GoldenPalace.com

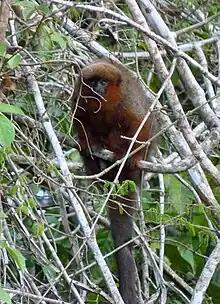
The "GoldenPalace.com monkey", which the website bought the naming rights to.

The casino has paid many boxers to wear temporary tattoos on their backs promoting the site. GoldenPalace.com has also been accused of far more disruptive ambush marketing stunts. The casino sponsored serial streaker Mark Roberts in several of his escapades, including his "performances" at the 2003 UEFA Cup final and Super Bowl XXXVIII in 2004; at both events, he wore a temporary GoldenPalace.com tattoo.